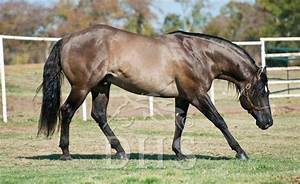
Label: cavallo